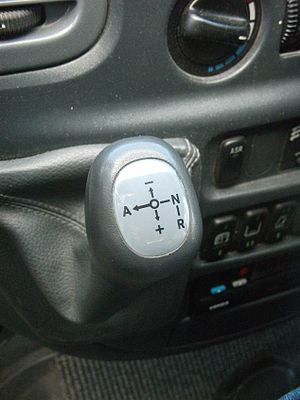
Sprintshift
Gearvælger til Sprintshift-gearkassen i en Sprinter fra 2001
Sprintshift er et varemærke for en automatiseret gearkasse fra Mercedes-Benz, som fortrinsvis er monteret i varebiler og minibusser af typen Mercedes-Benz Sprinter, hvor den blev introduceret samtidig med faceliftet i 2000. Den forener et automatgears betjeningsmåde og komfort med en manuel gearkasses teknik og funktionsmåde. Derfor betegnes den også automatiseret manuel gearkasse.